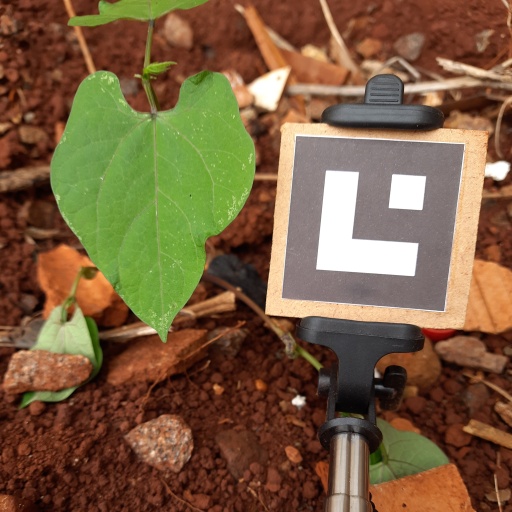
Observations: wavy surface, no eating holes, under shade